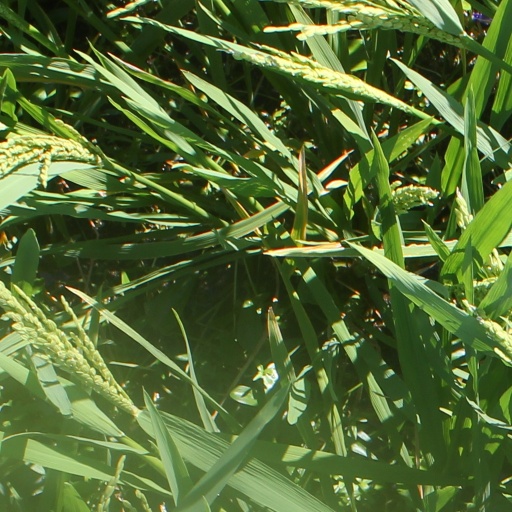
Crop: rice